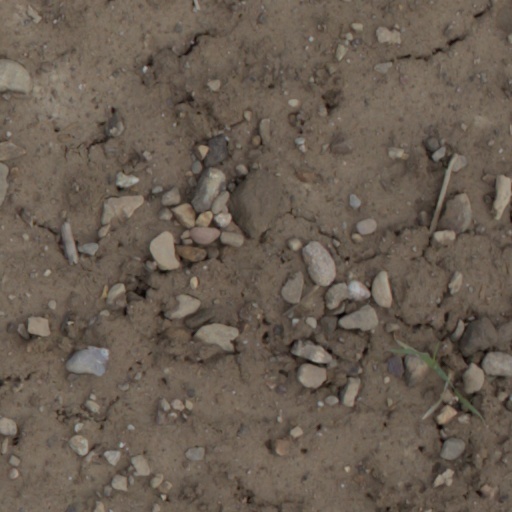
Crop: wheat